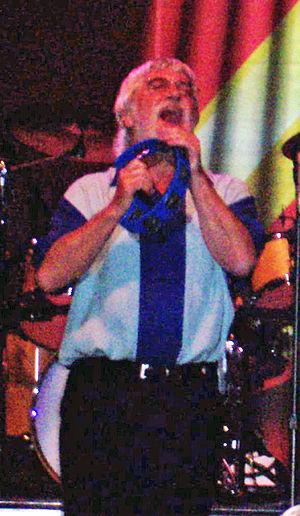
Graeme Charles Edge est un batteur britannique.